Skilly Peak

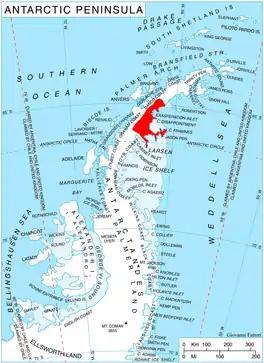
Location of Oscar II Coast on Antarctic Peninsula.

Skilly Peak is a conspicuous rock peak northeast of Shiver Point and northeast of Eduard Nunatak on the east coast of Graham Land, Antarctica. It surmounts Rogosh Glacier to the north and Artanes Bay to the southeast.